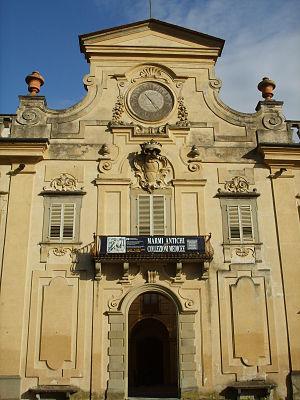
La Villa Corsini Castello est une villa suburbaine près de Florence, en Italie.